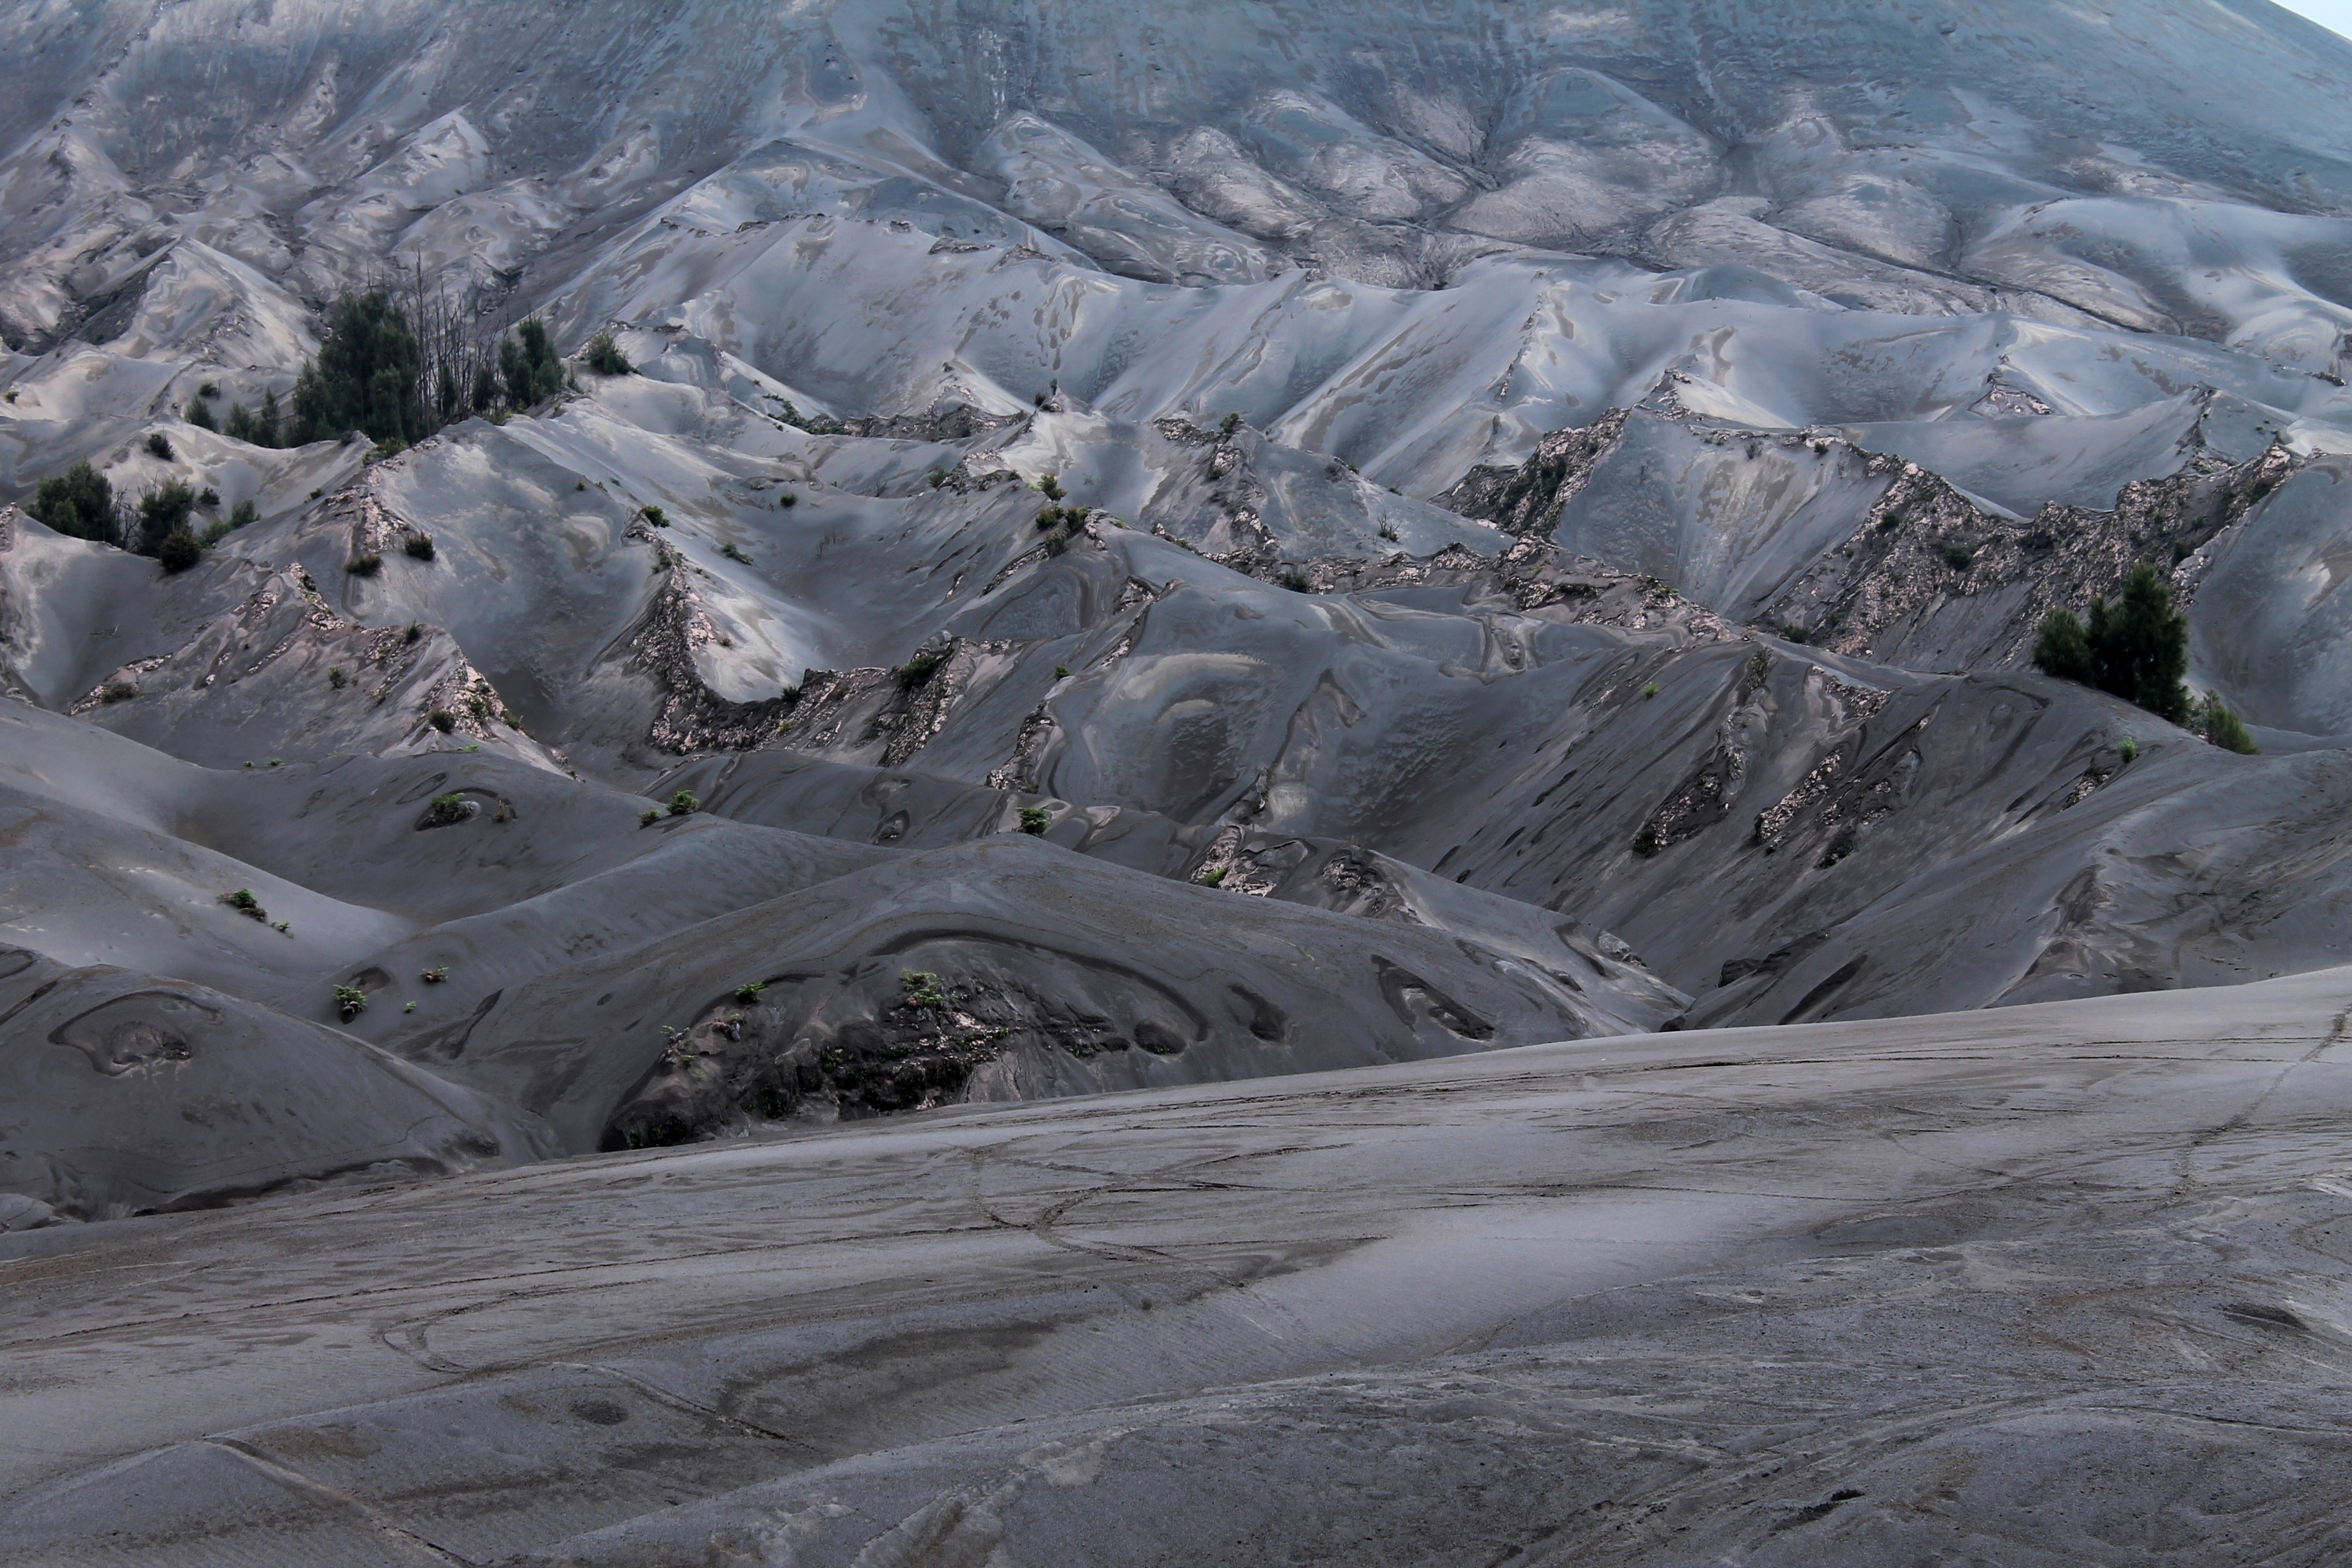
landscape, nature, sand, mountain, snow, winter, valley, mountain range, ice, glacier, volcano, ridge, geology, badlands, plateau, indonesia, java, cirque, piste, moraine, eruption, landform, sand stone, bromo, volcanism, east java, gunung, geographical feature, mountainous landforms, glacial landform, geological phenomenon